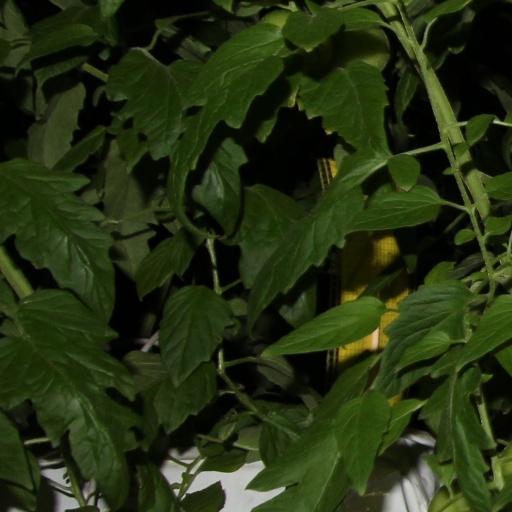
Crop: tomato